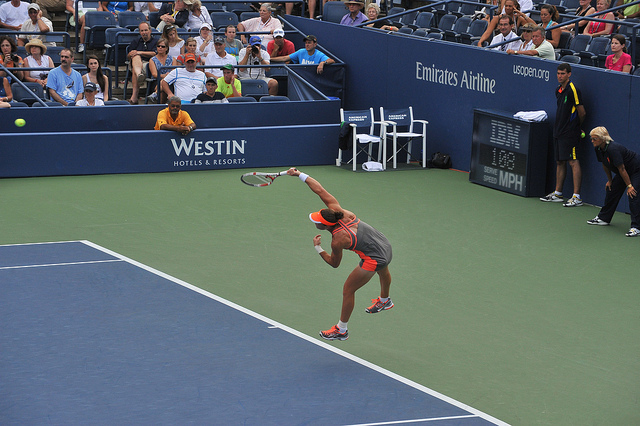
vận động viên tennis đang nhảy lên vung vợt đánh bóng